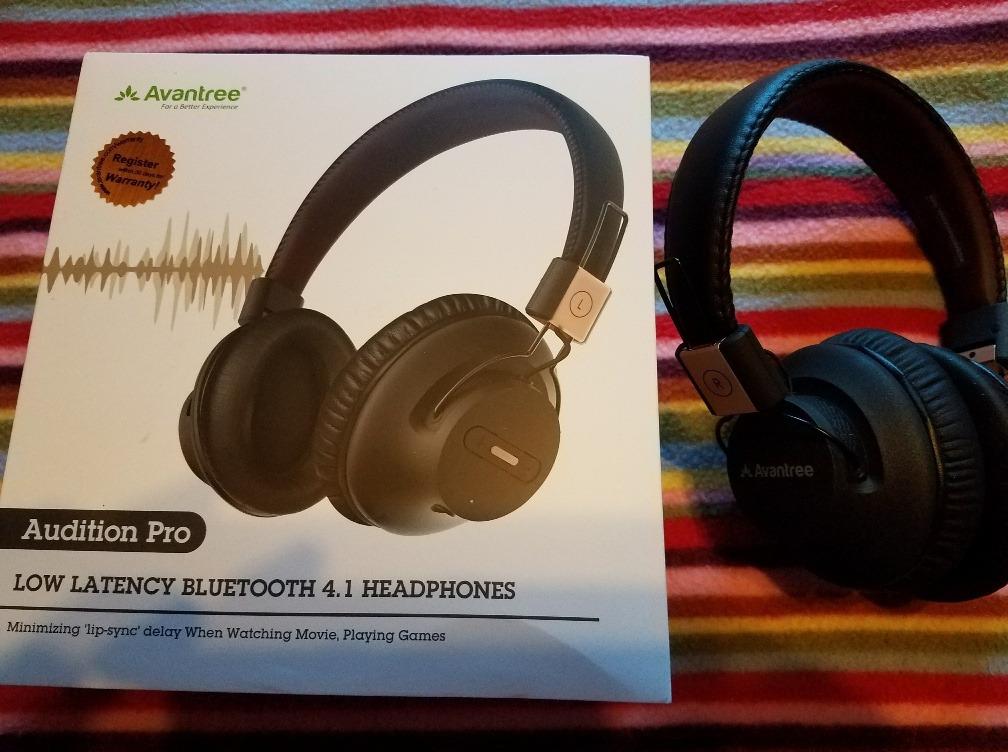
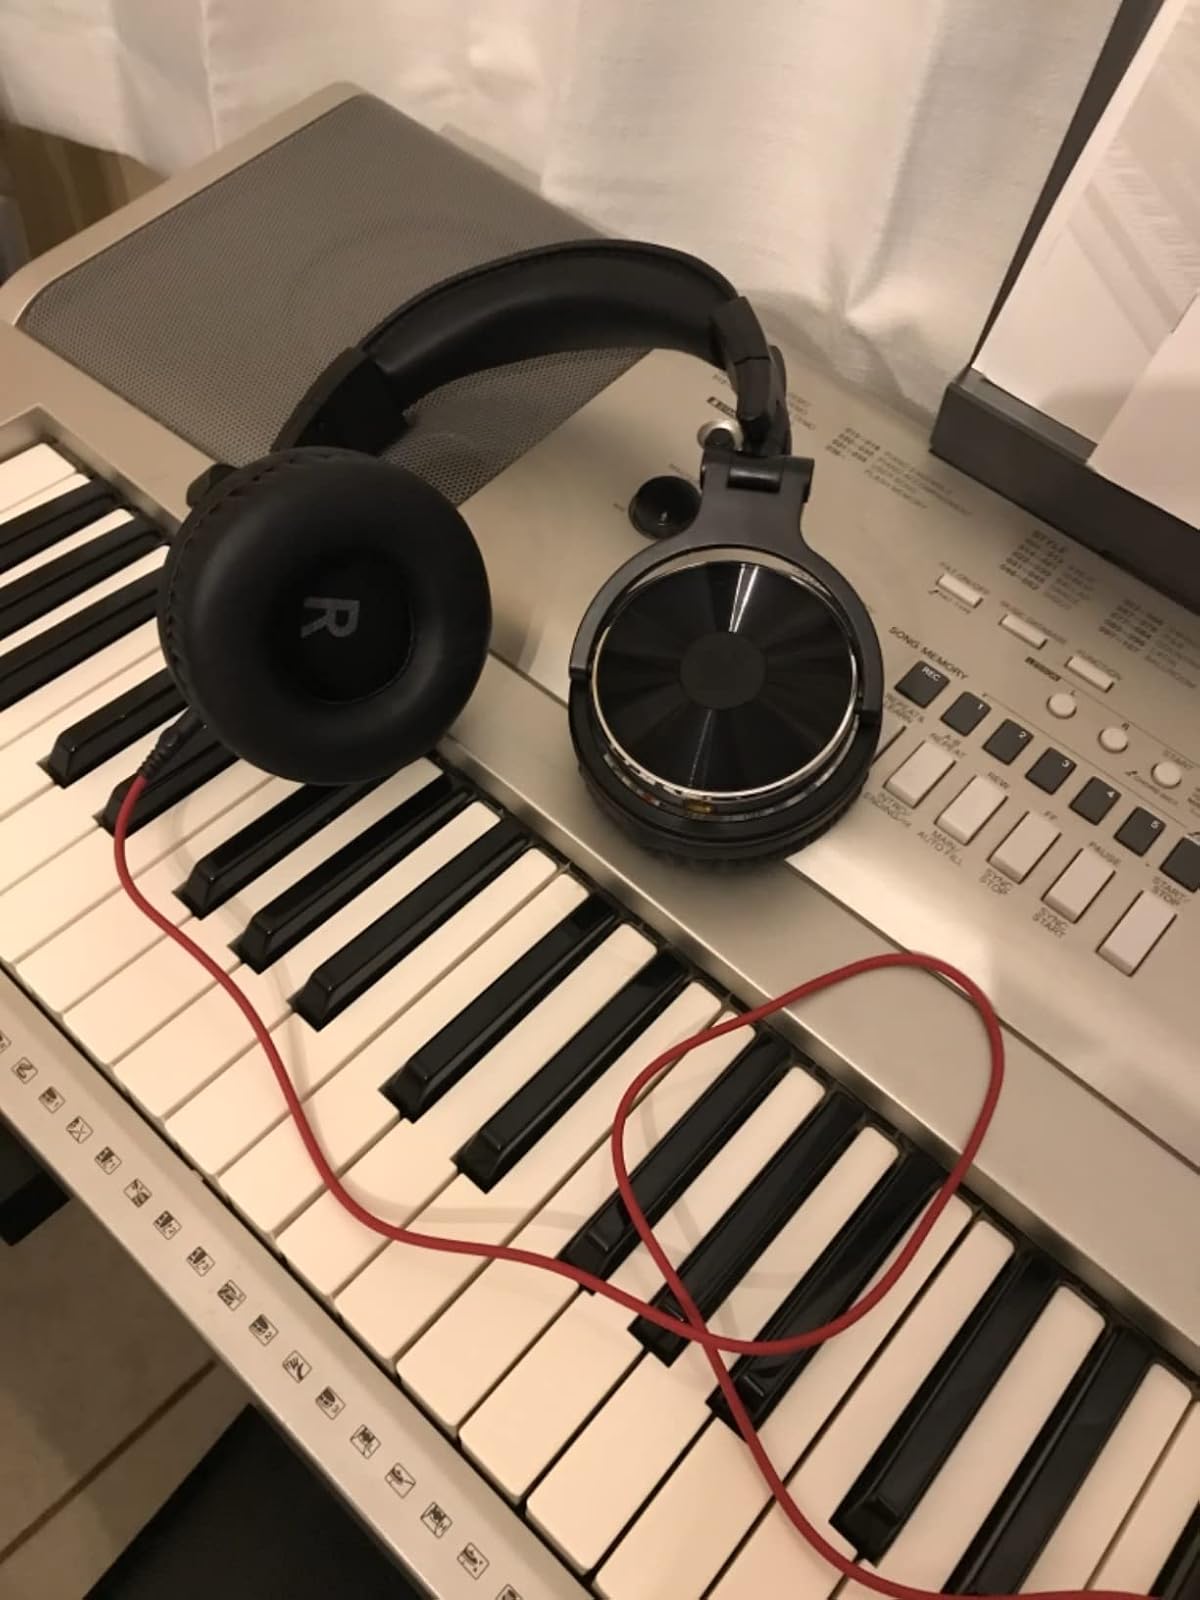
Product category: headphones
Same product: no